Electric arc

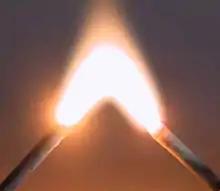
An electric arc between two nails

An electric arc (or arc discharge) is an electrical breakdown of a gas that produces a prolonged electrical discharge. The current through a normally nonconductive medium such as air produces a plasma, which may produce visible light. An arc discharge is initiated either by thermionic emission or by field emission. After initiation, the arc relies on thermionic emission of electrons from the electrodes supporting the arc.